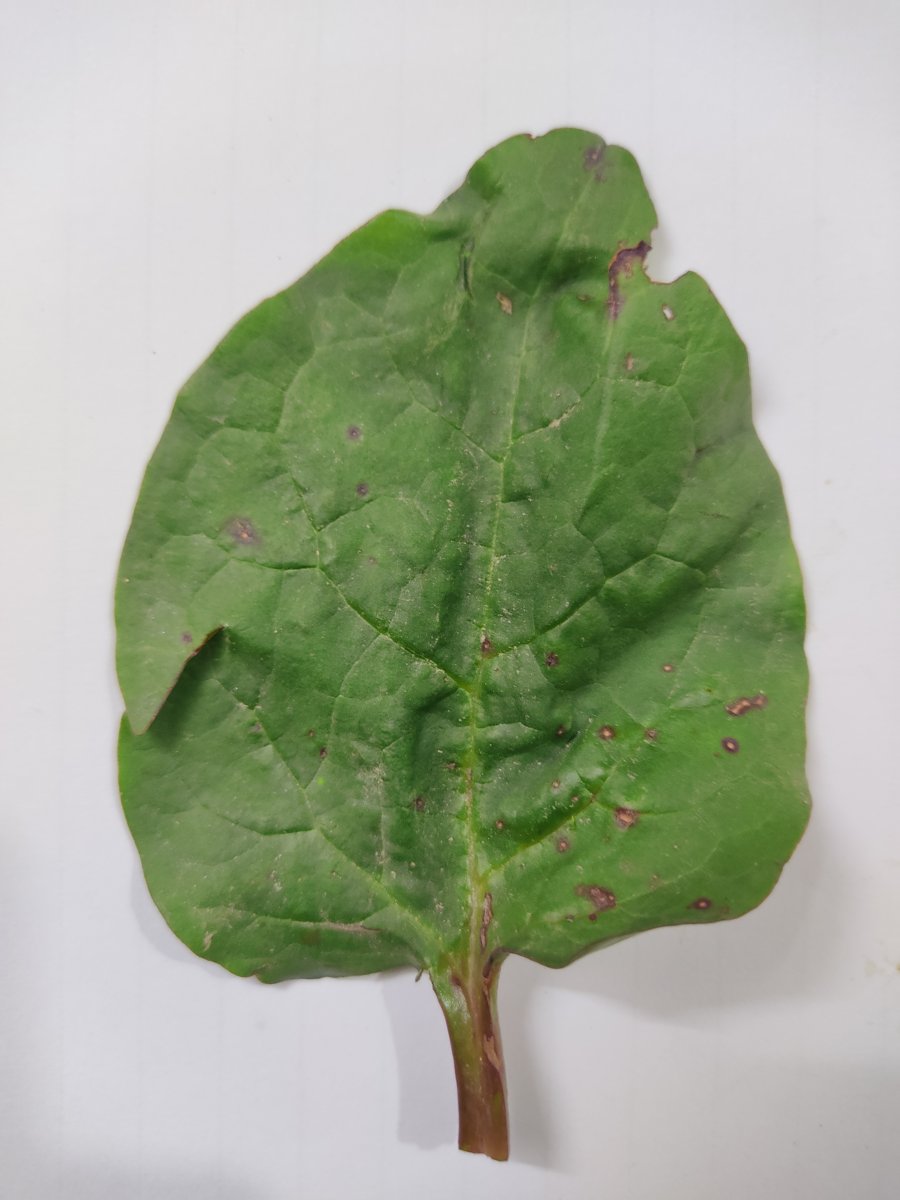
Label: Bacterial-Spot